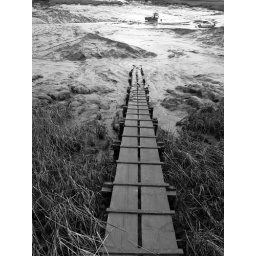
A tributary of the Avon river estuary at low tide, with two boats caught in the mud banks